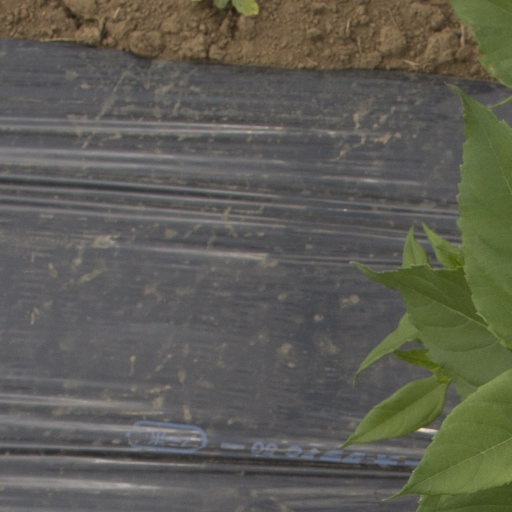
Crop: Jerusalem artichoke